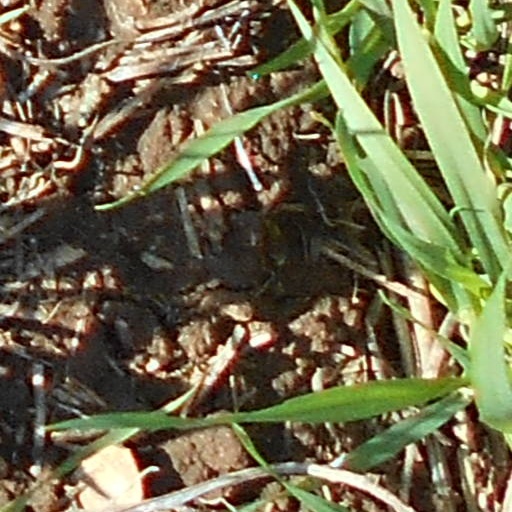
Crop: wheat